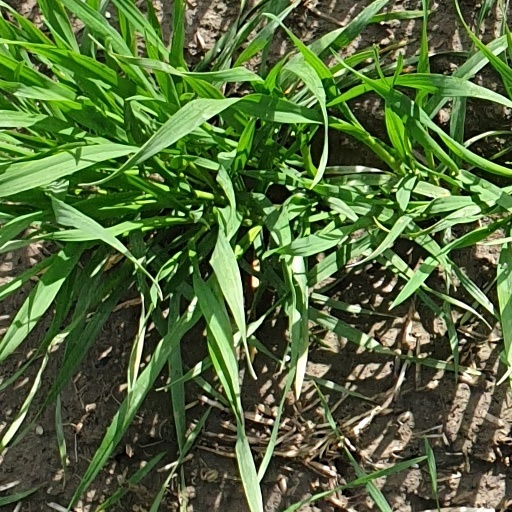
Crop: wheat